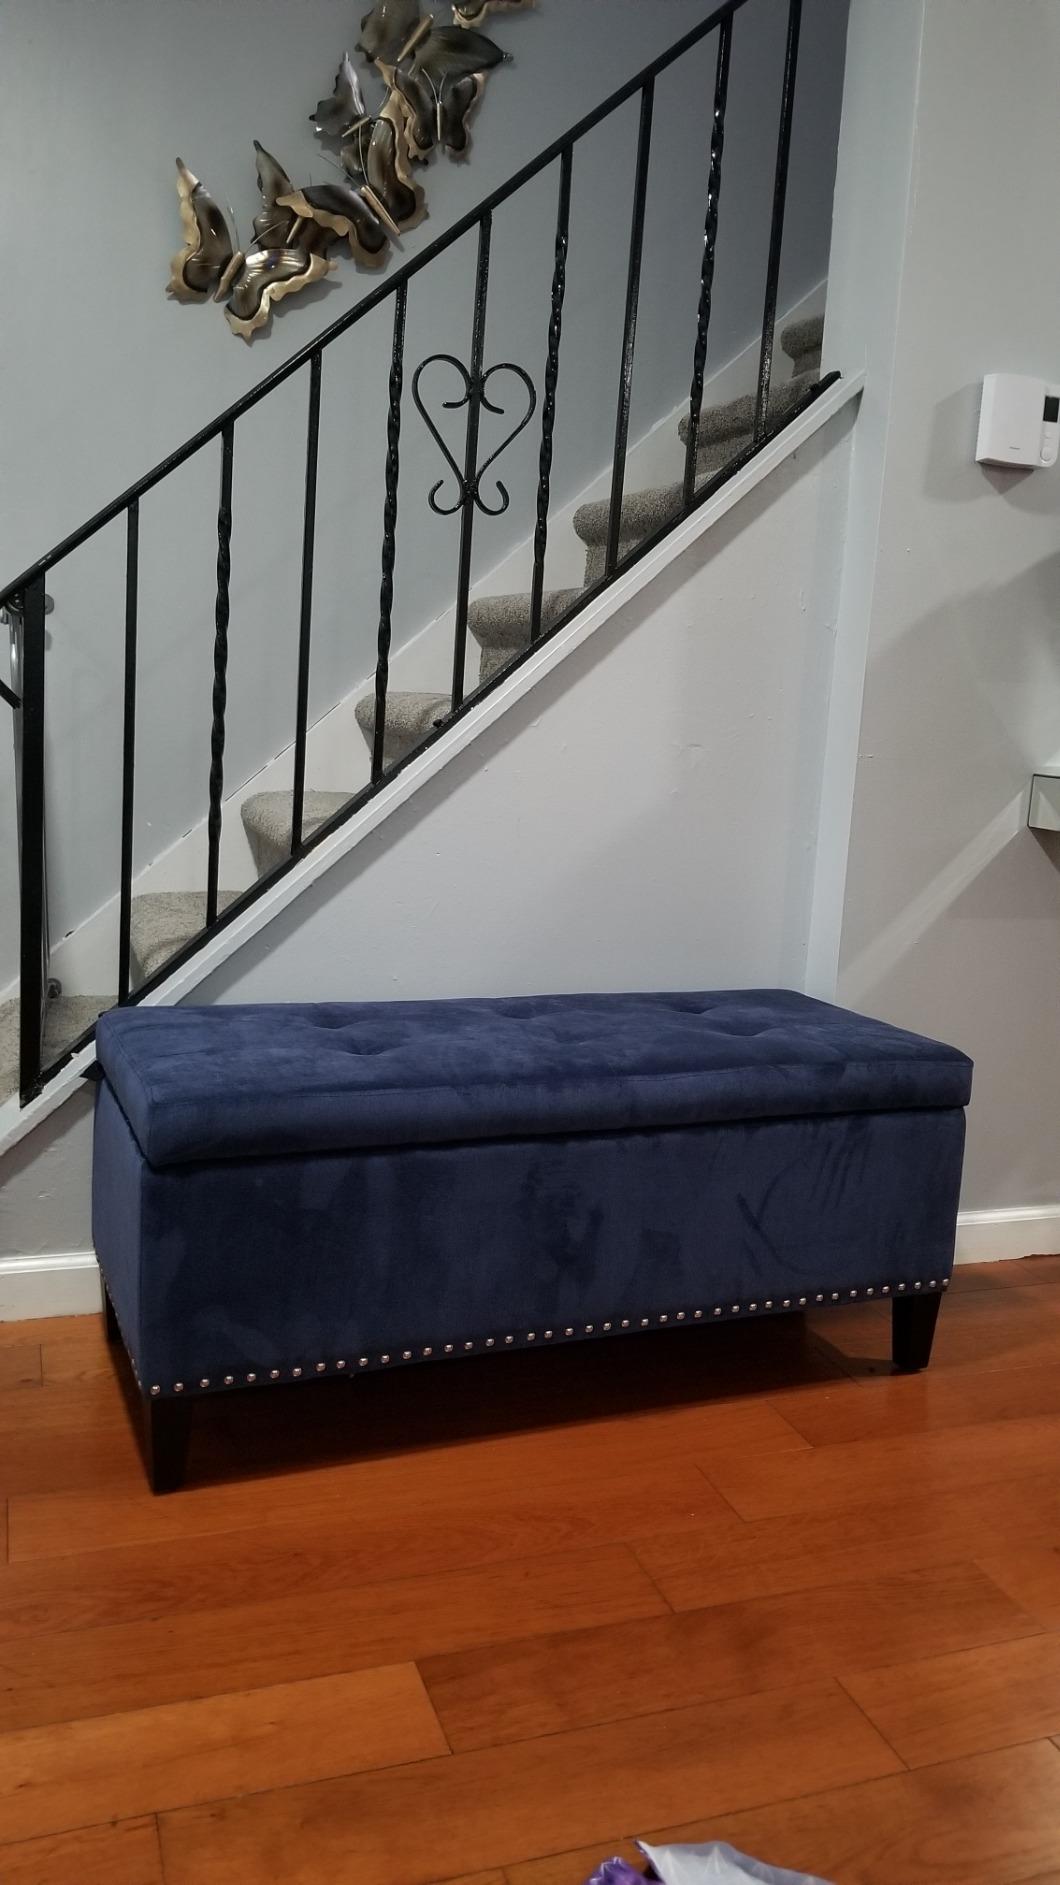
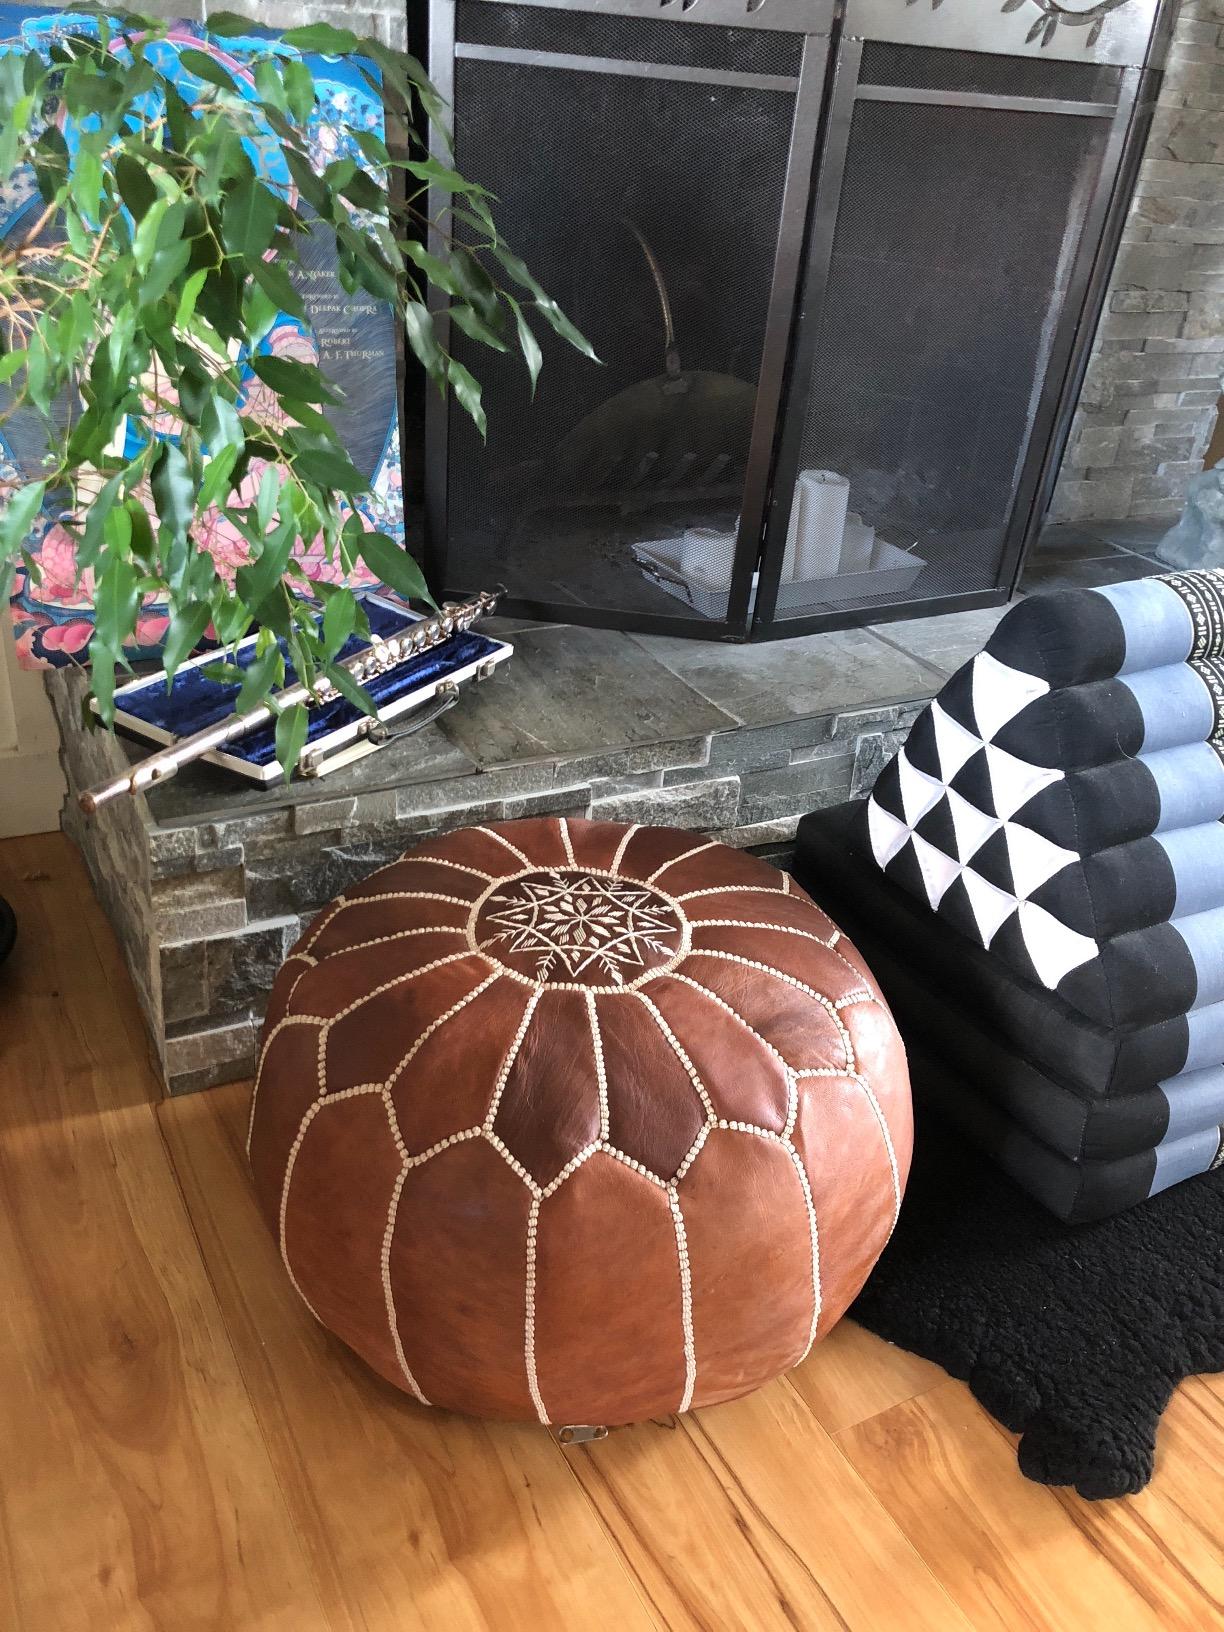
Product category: stool
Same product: no